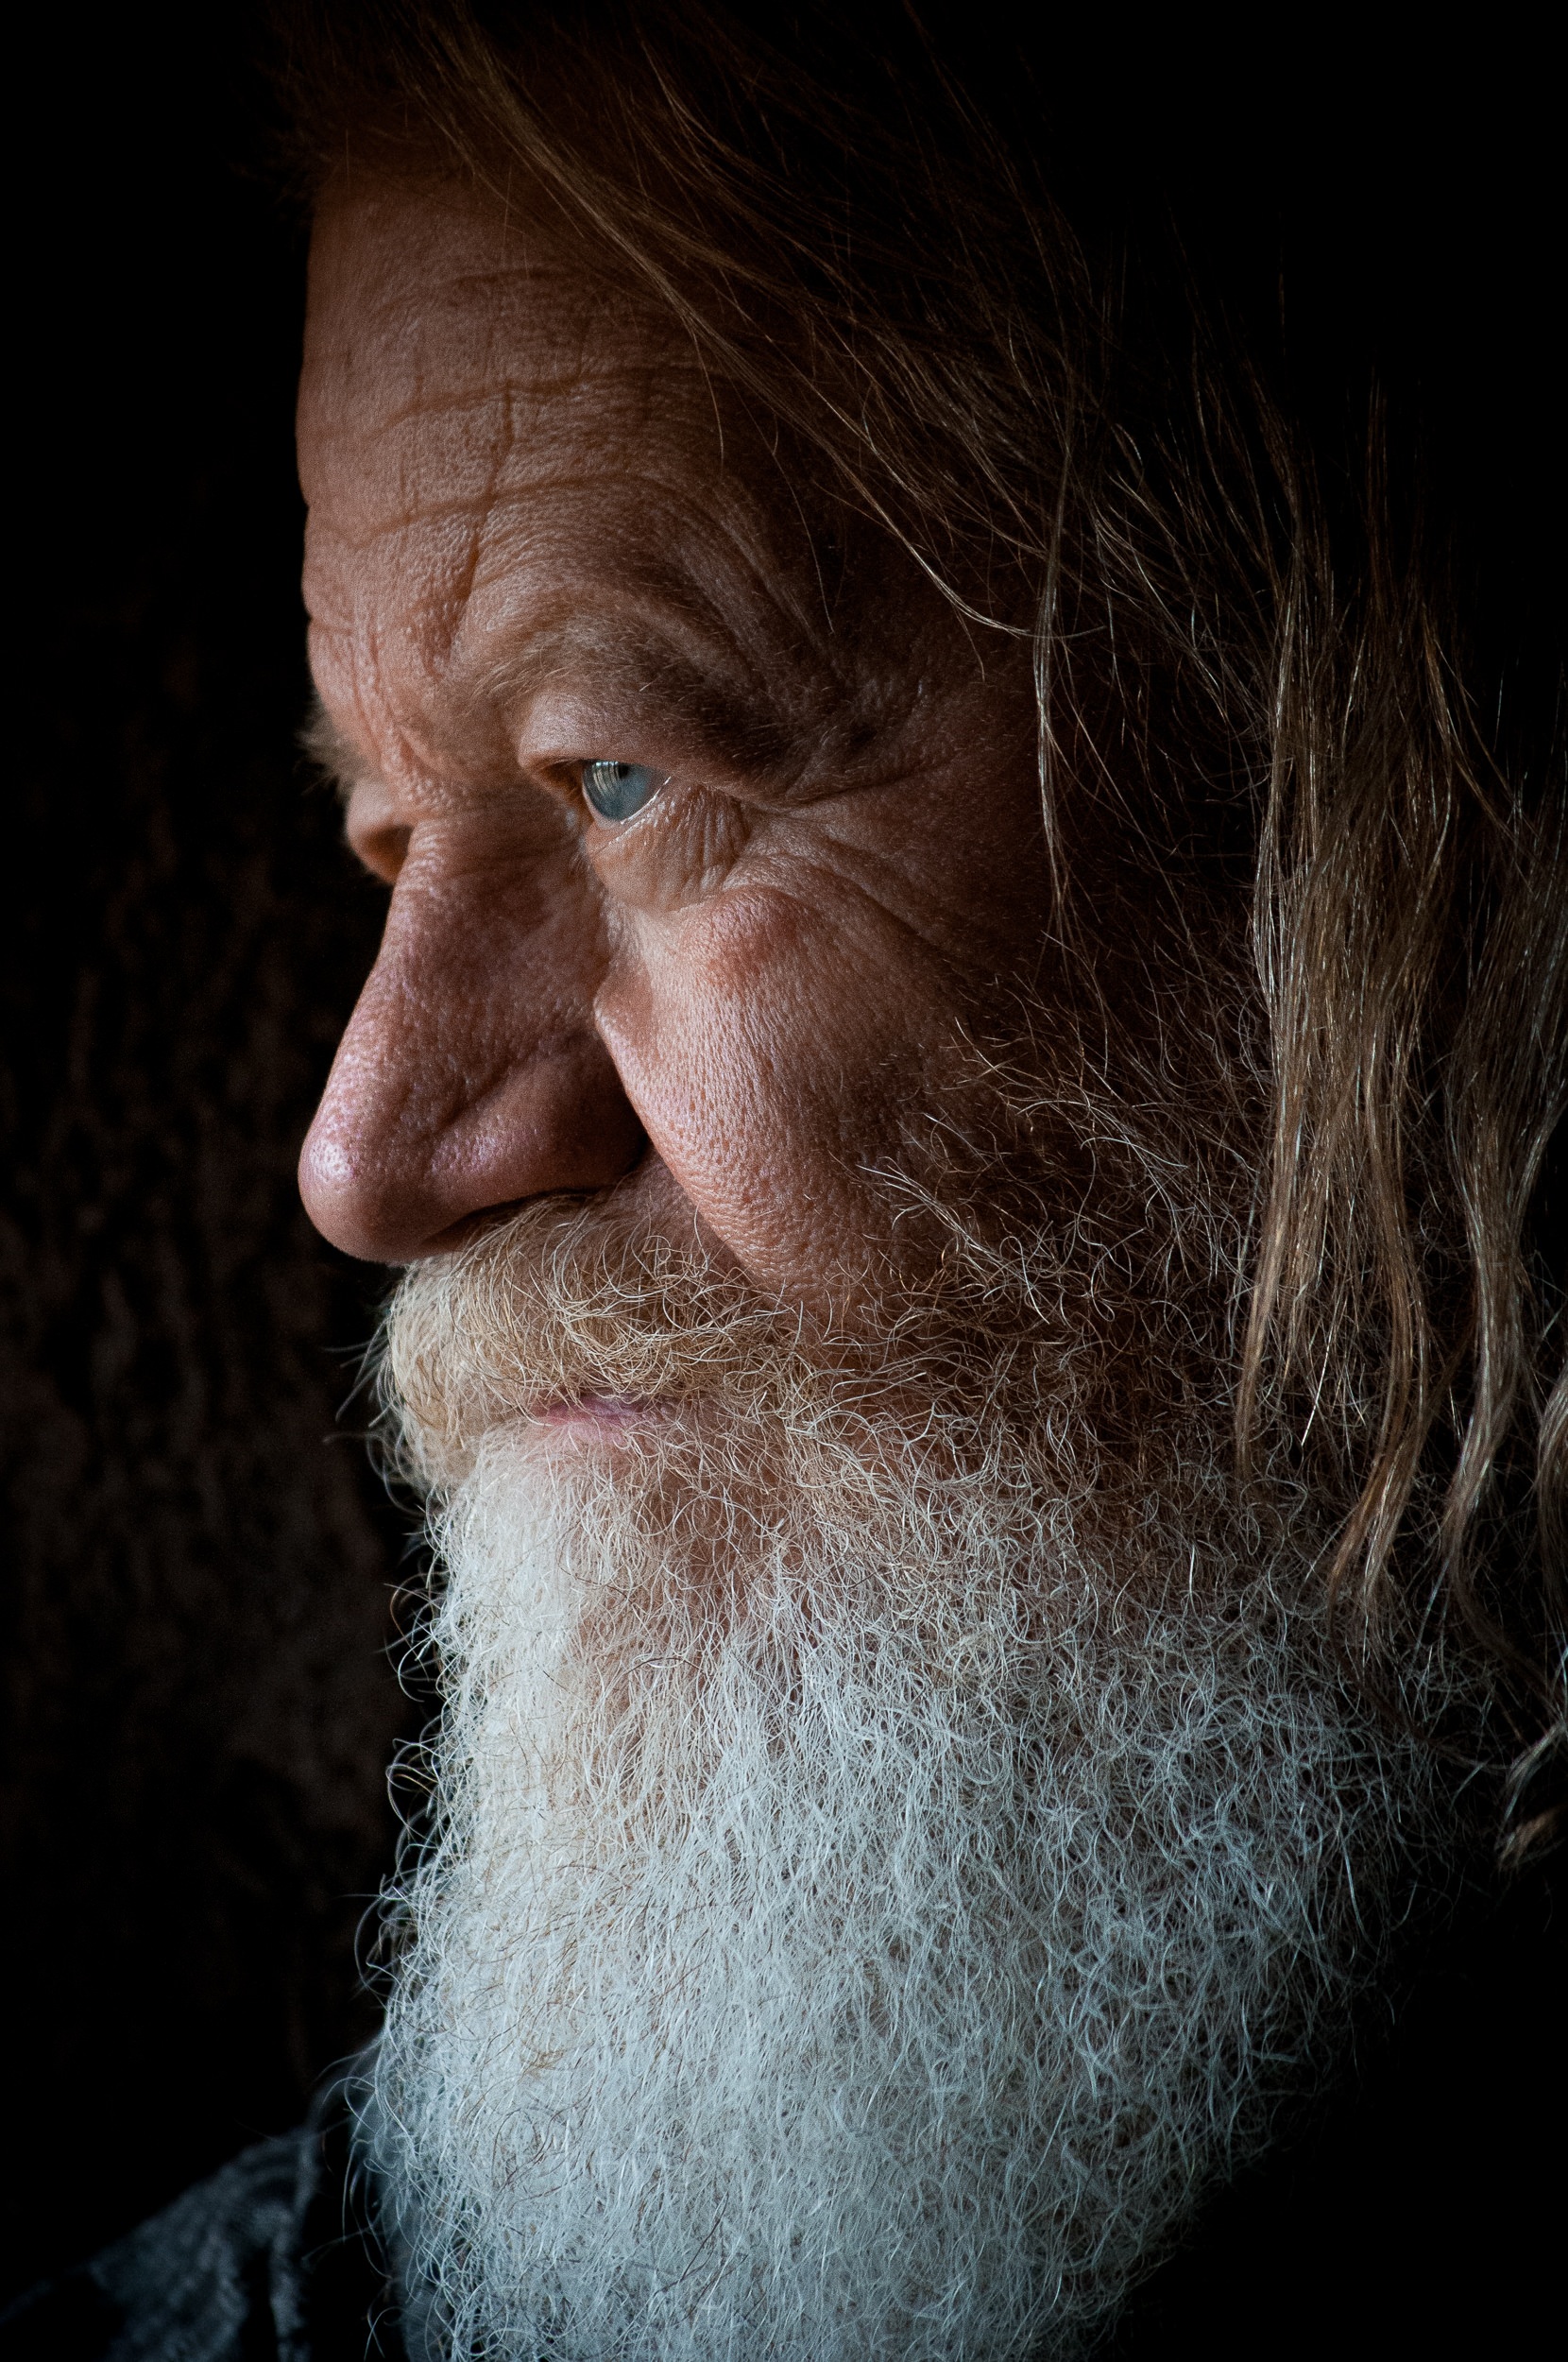
man, person, hair, male, fur, portrait, darkness, beard, mustache, close up, face, nose, head, organ, elderly, facial hair